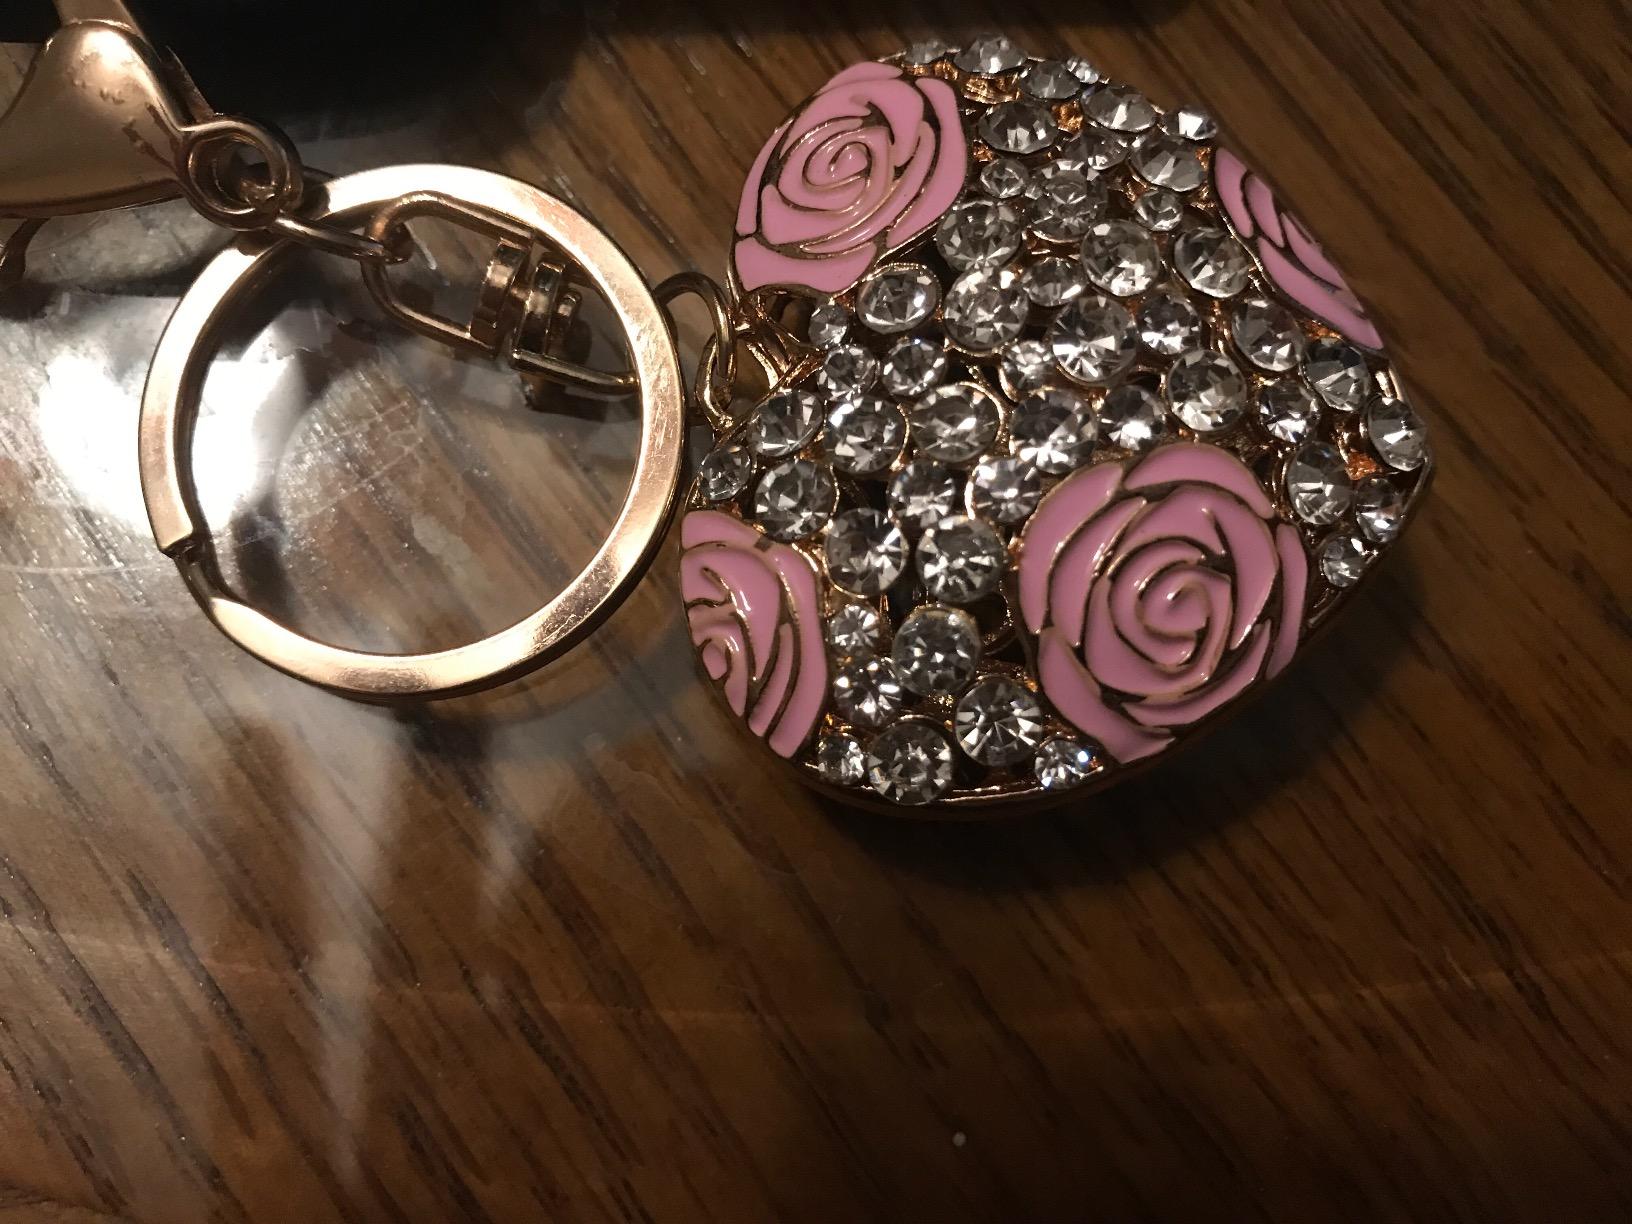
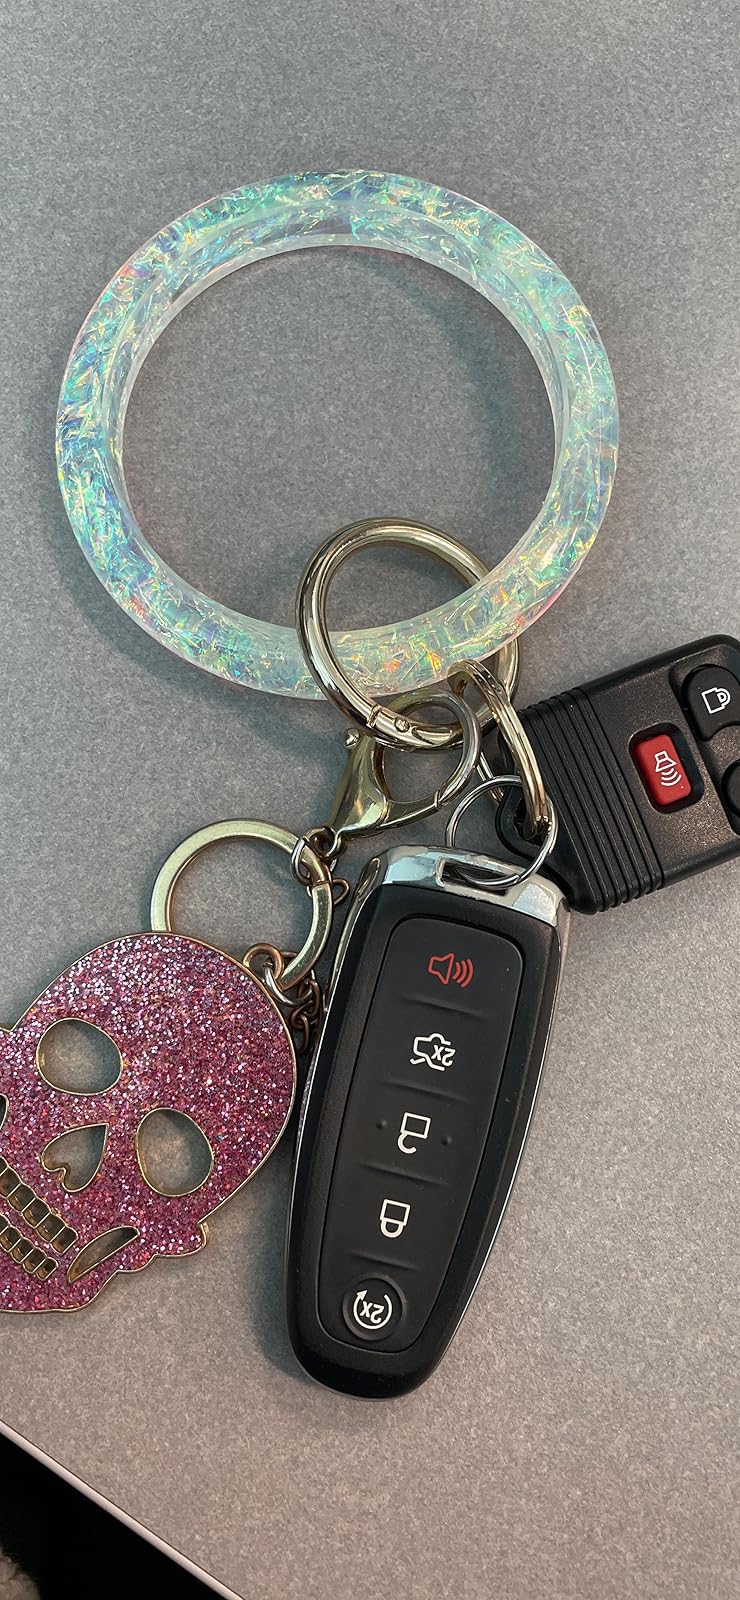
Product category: accessories_keychain
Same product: no